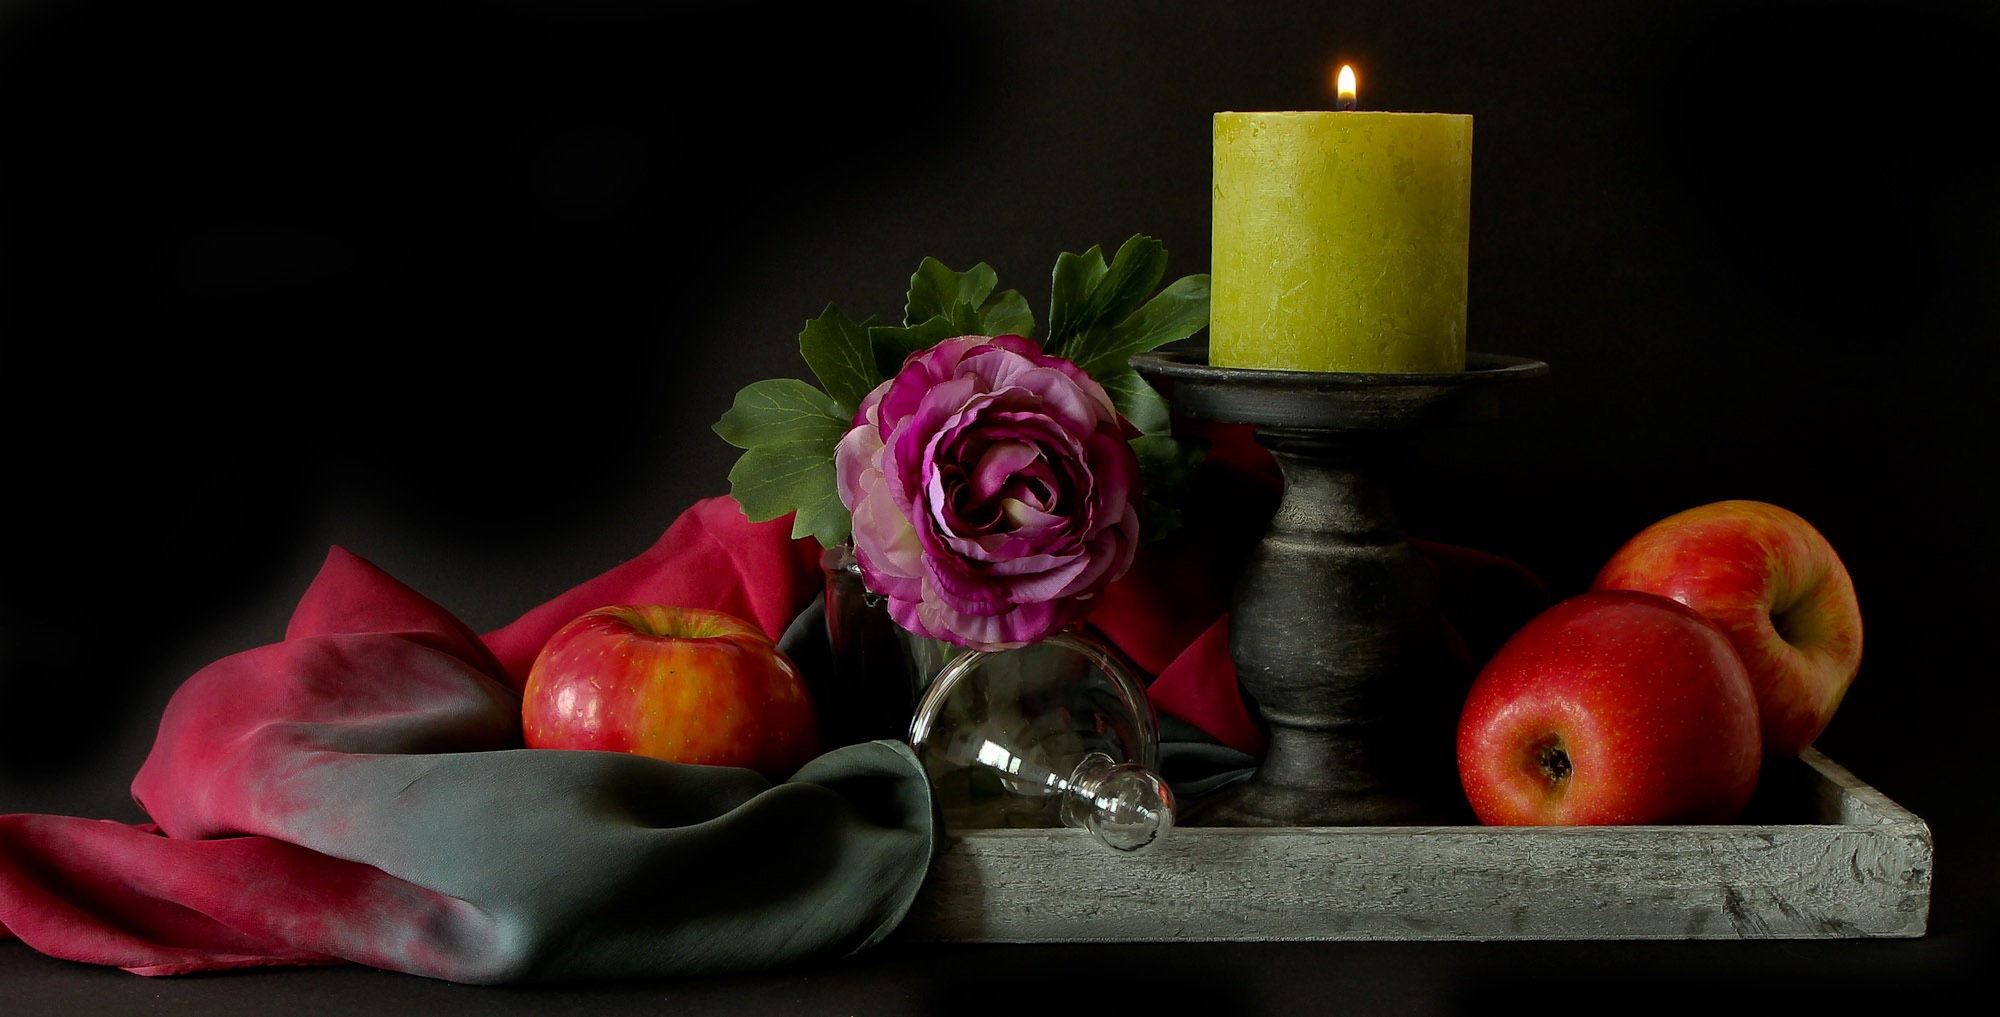
apple, plant, fruit, flower, petal, rose, red, produce, color, autumn, lighting, still life, painting, floristry, macro photography, flowering plant, rose family, still life photography, land plant